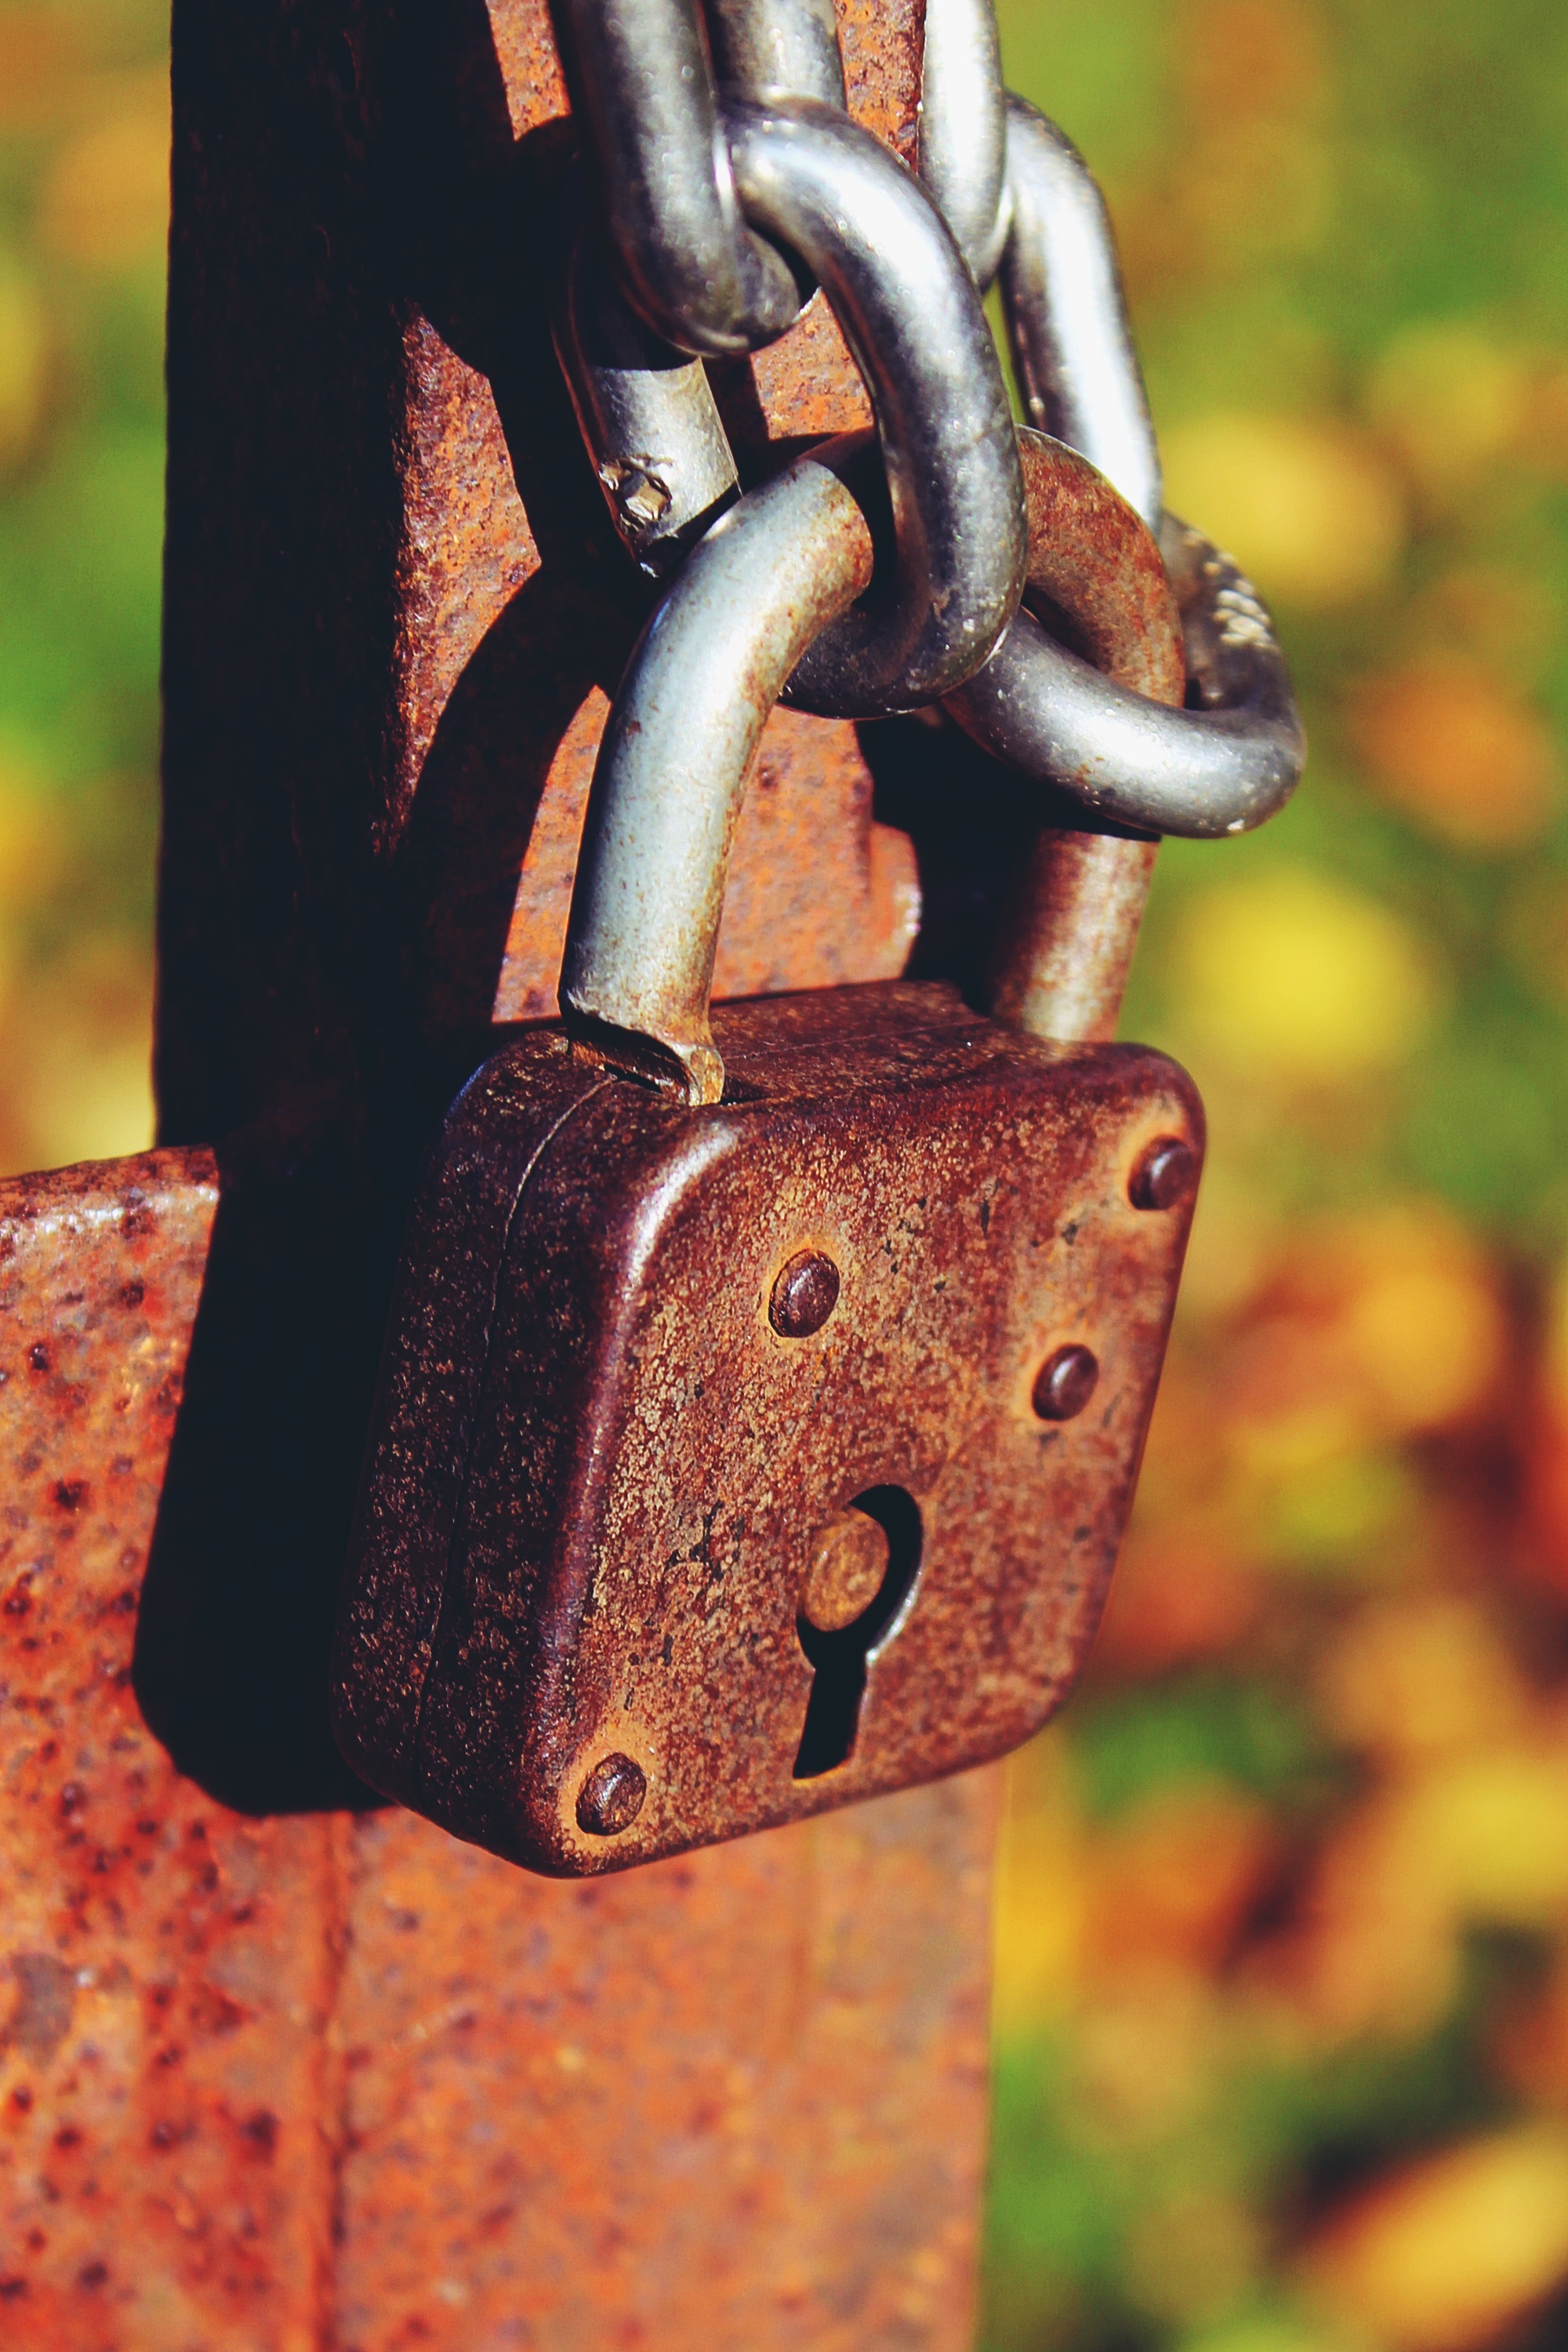
fence, wood, antique, leaf, chain, number, old, rust, autumn, metal, castle, security, padlock, close up, elder, iron, carving, secure, input, stainless, capping, macro photography, key hole, lockable